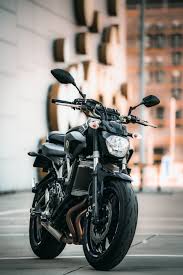
Vehicle type: Motorcycles